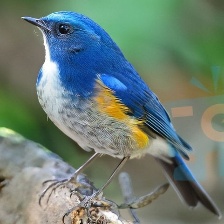
Species: HIMALAYAN BLUETAIL
Scientific name: TARSIGER RUFILATUS